LGBTQ rights in Nauru

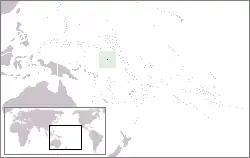
Nauru

Lesbian, gay, bisexual, transgender and queer (LGBTQ) people living in Nauru may face legal and social challenges not experienced by non-LGBTQ residents. Same-sex sexual activity has been legal since May 2016, but there are no legal recognition of same-sex unions, or protections against discrimination in the workplace or the provision of goods and services.